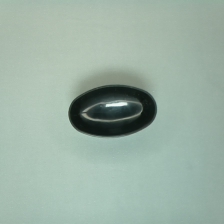
Color: black
Cap type: standard cap